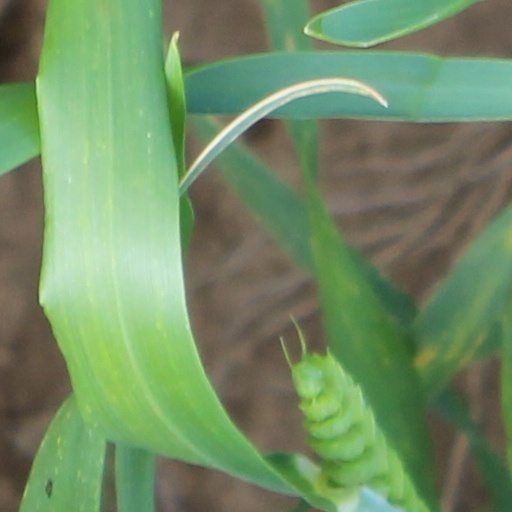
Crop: wheat